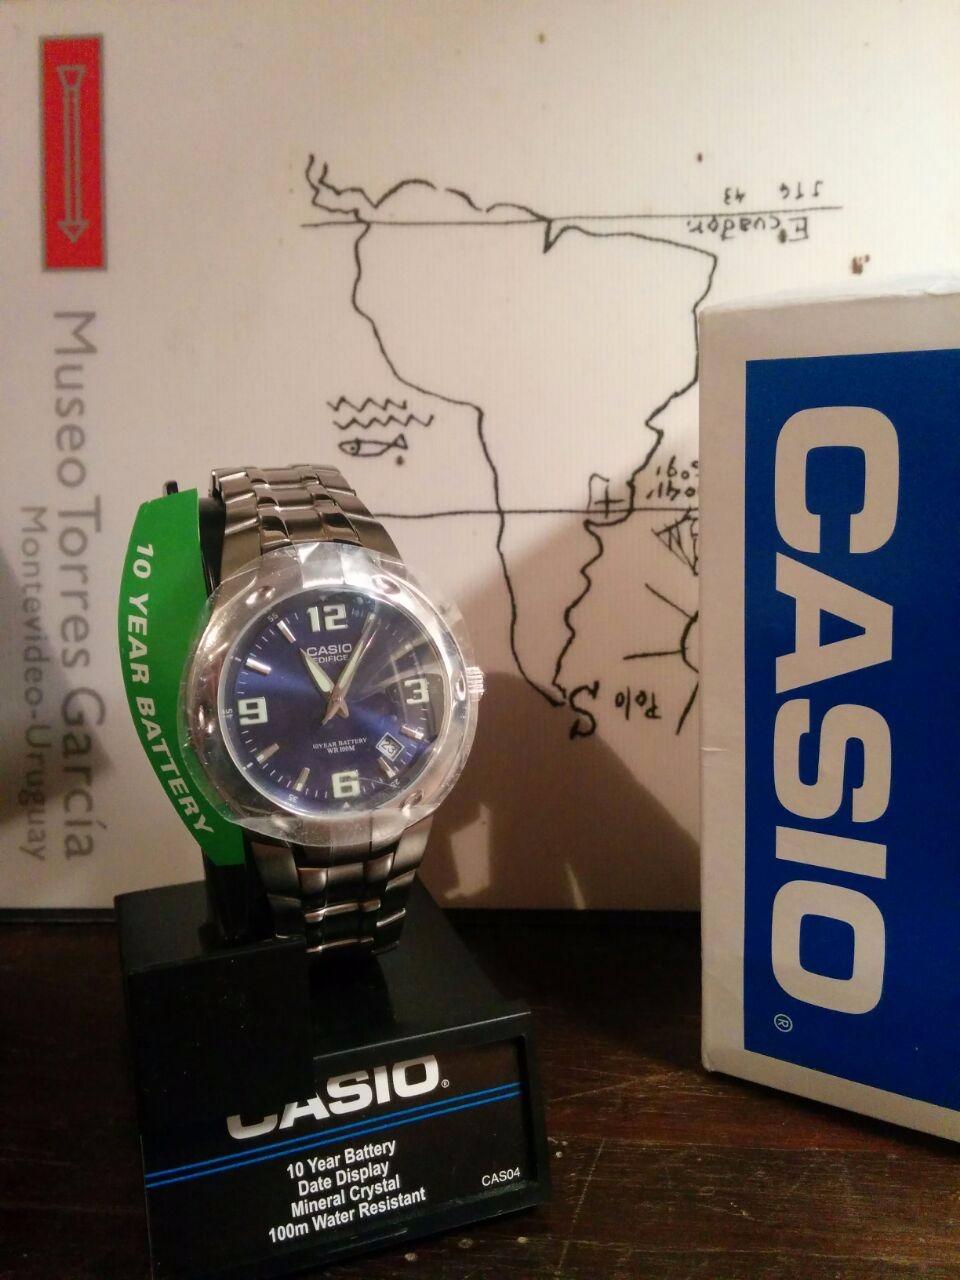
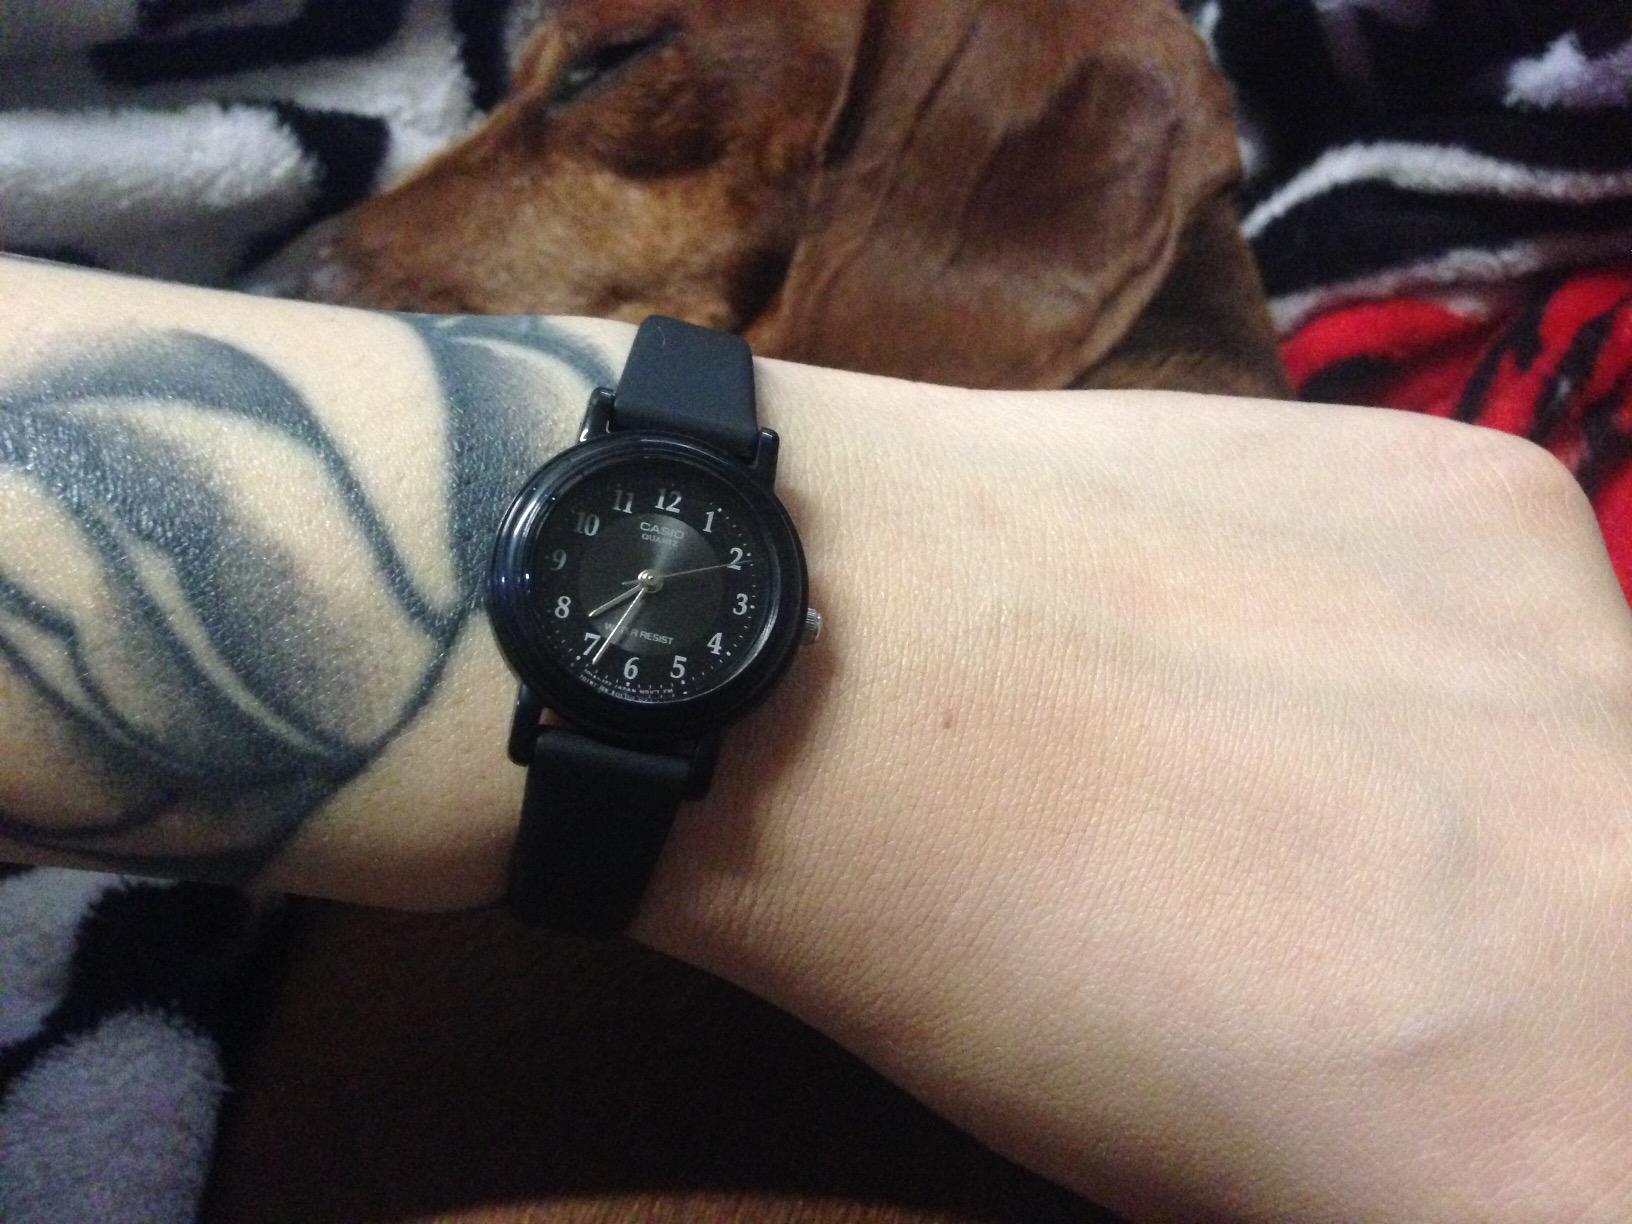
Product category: accessories_watch
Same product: no